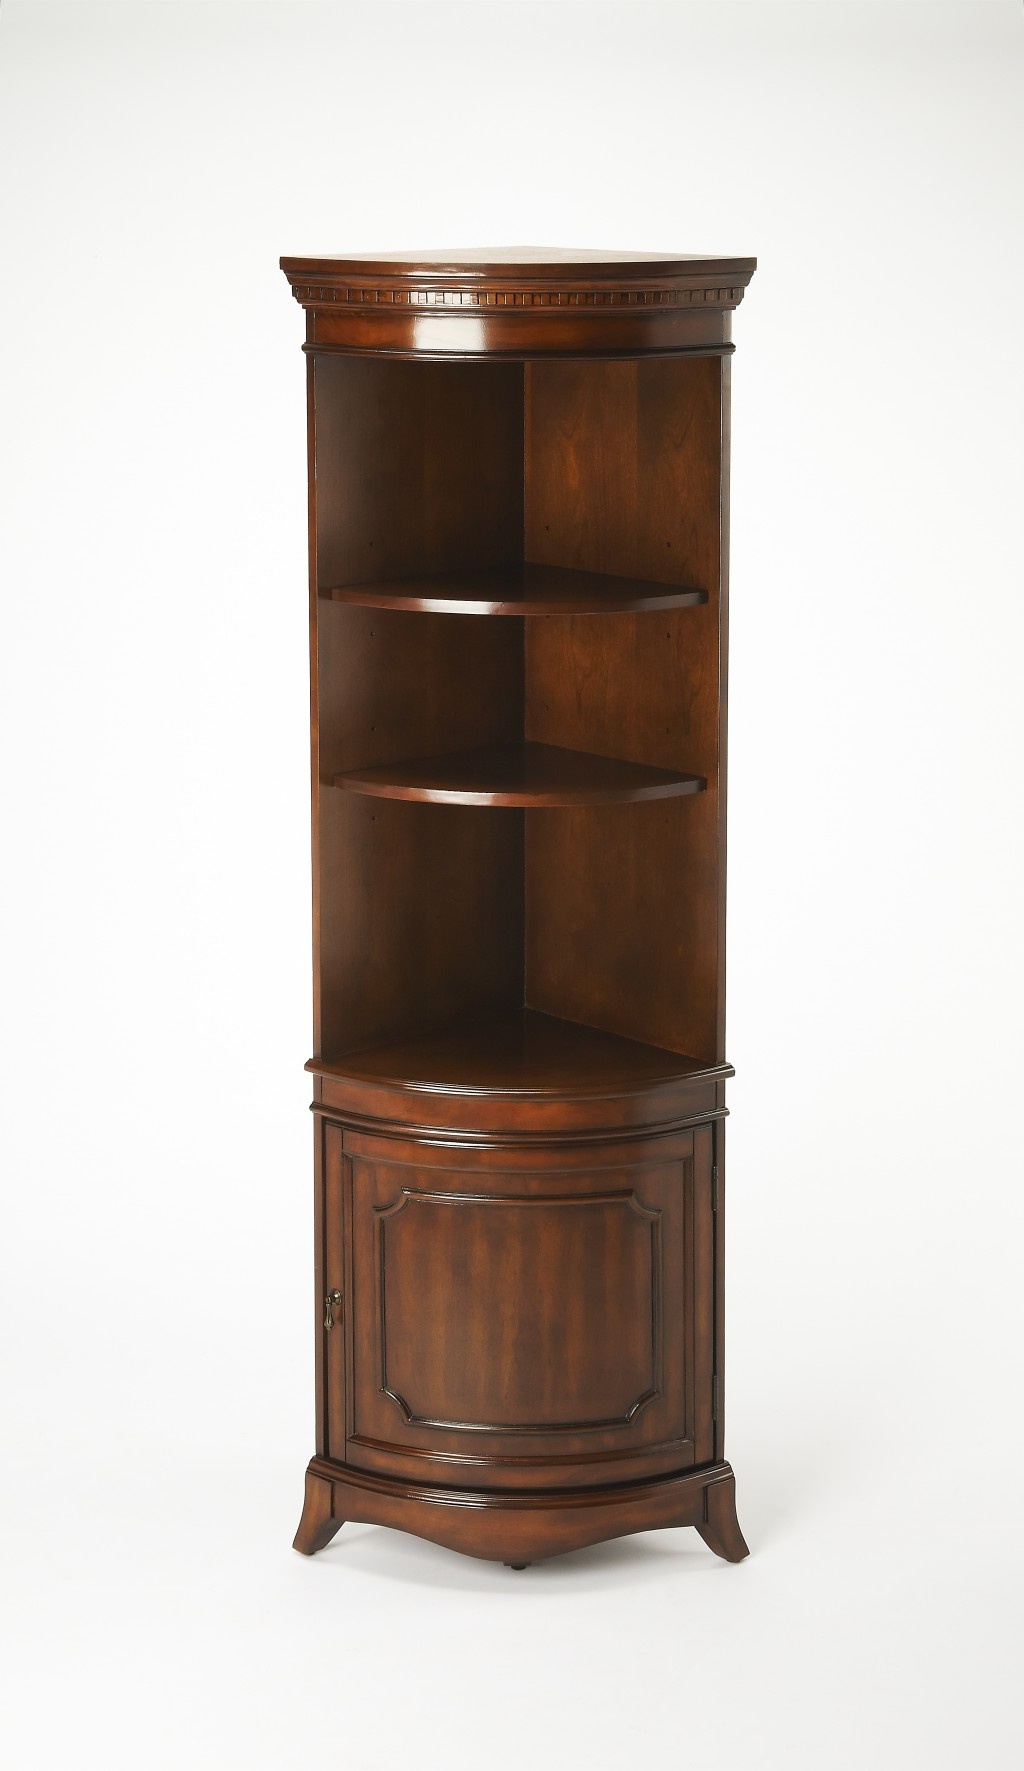
Traditional Cherry Corner Cabinet
This built to last Traditional Cherry Corner Cabinet makes a lovely addition that is beautiful and practical to your space. Finished in warm cherry veneers this cabinet is quality construction from hardwood and wood products and features antiqued brass hardware. This cabinet features a storage compartment behind the paneled door, a fixed shelf, and two adjustable shelves to accommodate all of your storage and display needs. A great way to showcase photos and collectibles. and accessories. 73" x 24" x 17" Details GTIN (UPC/EAN): 4512822876412 Ship Alone No Shipping Weight: 82 Pounds Shipping Size (Inches.): 20 W x 20 D x 74 H Number Of Cartons: 1 Shipping Method: LTL Ship from ZIP Code: 60617 Ship Palletized: Yes Item Height: 73 Inches Item Width: 24 Inches Item Depth: 17 Inches Item Weight: 74 Pounds Country of manufacturer: China Shipping Weight Carton 1: 82 Shipping Height Carton 1: 74 Shipping Width Carton 1: 20 Shipping Depth Carton 1: 20 Additional attributes Purposeful Distressing Type No Distressing Natural Variation Type No Natural Variation Hand Painted No Shelf Material Wood Number of Shelves 0 Adjustable Shelves No Storage Cabinets Included No Drawers Included No Mirrored Finish No Wine Storage No Stemware Holder No Lighting Included No Tipover Restraint Device Included No Main Wood Joinery Method Cam Bolt Kiln-Dried Wood Does not Apply ADA Compliant No TAA Compliant No General Certificate of Conformity (GCC) No Composite Wood Product (CWP) No CARB Phase II Compliant (formaldehyde emissions) No TSCA Title VI Compliant (formaldehyde emissions) No UL Listed No GSA Approved No SCS Certified No Uniform Packaging and Labeling Regulations (UPLR) Compliant No Energy Policy Act 1992 Compliant No Carbon Neutral / Reduced Carbon Certification No Environmentally-Preferable or Lower Environmental Impact Certifications No EPP Compliant No ANSI/BIFMA e3 Furniture Sustainability Standard No Product Lifecycle Certifications No GreenSeal Certified No Reduced Harmful Chemicals Certified No Indoor Air Quality Certifications No GREENGUARD Certified No GREENGUARD Gold Certified No Sustainably Sourced Wood Certifications or Reclaimed Wood No ITTO Compliant No Reclaimed Wood No Shelves Included No Cabinet Design Standard Weight Capacity 17.13 Storage Capacity 17.13 Keywords traditional cherry corner cabinet, cherry corner cabinet, traditional cherry corner Canada Product Restriction No Commercial Use No Top Color Dark Brown Base Color Dark Brown Room Living Room Material Wood Prop65 Yes Prop65 Reason Formaldehyde Assembly Required None Style Traditional Color Dark Brown Finish Plantation Cherry
Brand: HomeRoots
Category: Furniture > Cabinets & Storage > China Cabinets & Hutches > Corner Display Cabinets